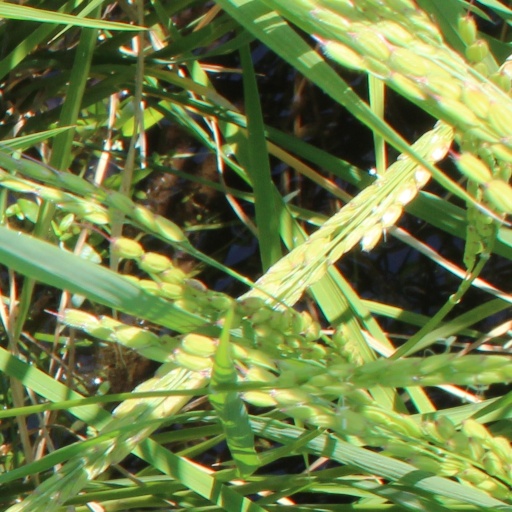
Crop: rice